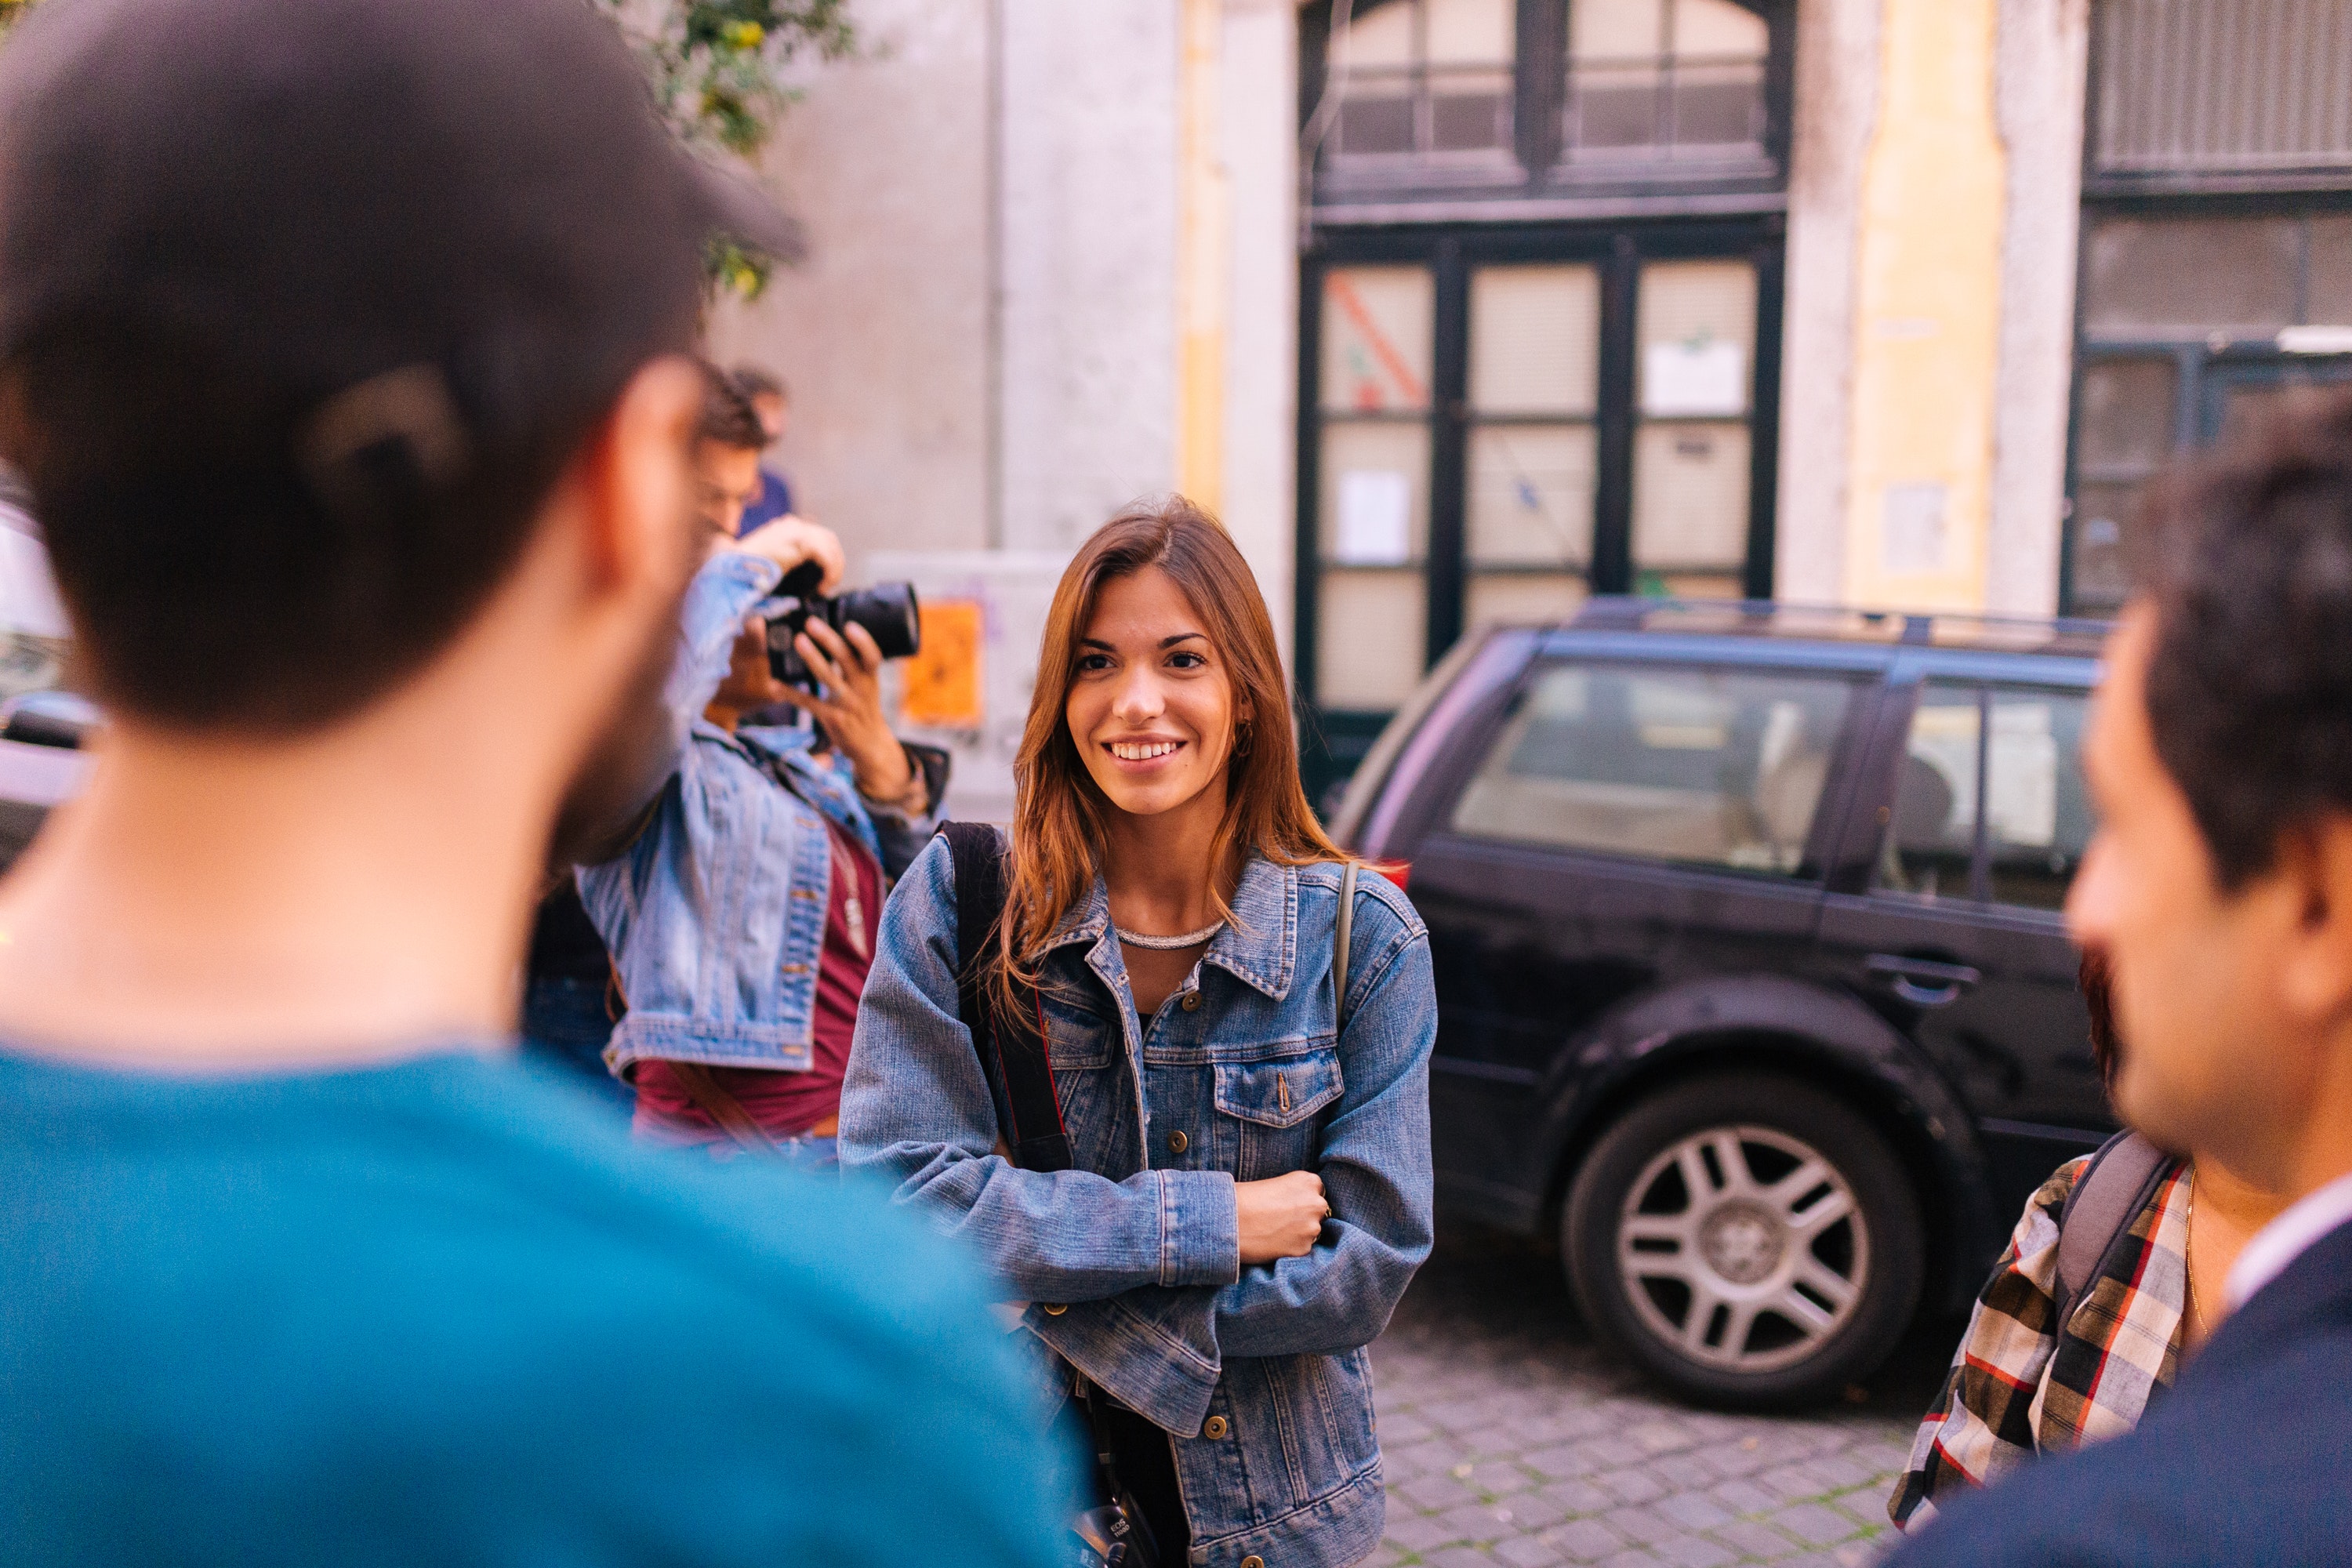
people, snapshot, street fashion, photography, fun, event, vehicle, technology, car, glasses, subcompact car, street, pedestrian, tourism, city car